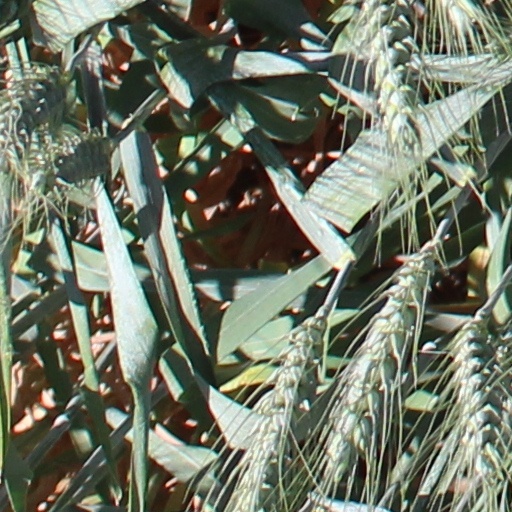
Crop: wheat